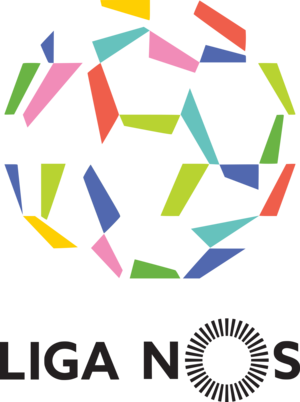
Le Championnat du Portugal de football 2017-2018, ou Liga NOS, est la 84ᵉ édition du championnat du Portugal de football.
La saison 2015-2016 de Primeira Liga, ou Liga NOS, est la 82ᵉ édition du championnat du Portugal de football.
La saison 2014-2015 de Primeira Liga, ou Liga NOS, est la 81ᵉ édition du championnat du Portugal de football.